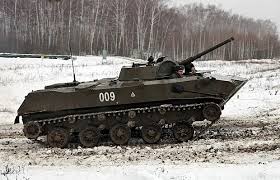
Label: BMP-1